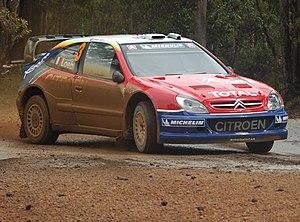
Résultats détaillés sur : juwra.com : résultats détaillés 2004
Sébastien Loeb décroche en 2004 son premier titre de champion du monde des rallyes au terme de sa deuxième saison complète. Il rentre dans l'Histoire en devenant le premier pilote non nordique à s'imposer en Suède et égale le record du plus grand nombre de victoires en une saison, établi par Didier Auriol en 1992 avec six succès. La fin d'année est également marquée par l'annonce du groupe PSA de la fin de son engagement en WRC à l'horizon 2005 et par la retraite sportive de son ami et mentor Carlos Sainz. Il participe enfin pour la troisième fois à la Course des Champions au cours de laquelle il remporte la Coupe des Nations avec Jean Alesi et termine deuxième de l'épreuve individuelle.
Sébastien Loeb, né le 26 février 1974 à Haguenau, est un pilote de rallye français reconverti dans les compétitions sur circuit dans un premier temps, puis en rallye-raid et en rallycross plus récemment. Engagé sous les couleurs de Citroën Racing, il remporte avec son copilote Daniel Elena le championnat du monde des rallyes neuf fois consécutivement de 2004 à 2012 au terme de dix saisons complètes. Détenteur à son époque de la plupart des records de la discipline, acquis lors d'une période où le règlement imposait des ordres de passage pénalisants au numéro un mondial, il est le pilote le plus titré du sport automobile, le premier à s'être imposé dans trois championnats du monde FIA différents, et considéré par de nombreux observateurs et spécialistes comme le plus grand pilote de rallye de tous les temps. Vainqueur de compétitions internationales en GT puis en Tourisme, médaillé d'or aux X Games, sacré Champion des Champions à trois reprises et tombeur du record de la course de côte de Pikes Peak, il s'affirme également comme l'un des pilotes les plus complets.
Le rallye d'Australie est une manche du championnat du monde des rallyes depuis 1988. Elle s'intitule Coates Hire Rally Australia en 2014.